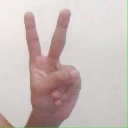
अक्षर: क